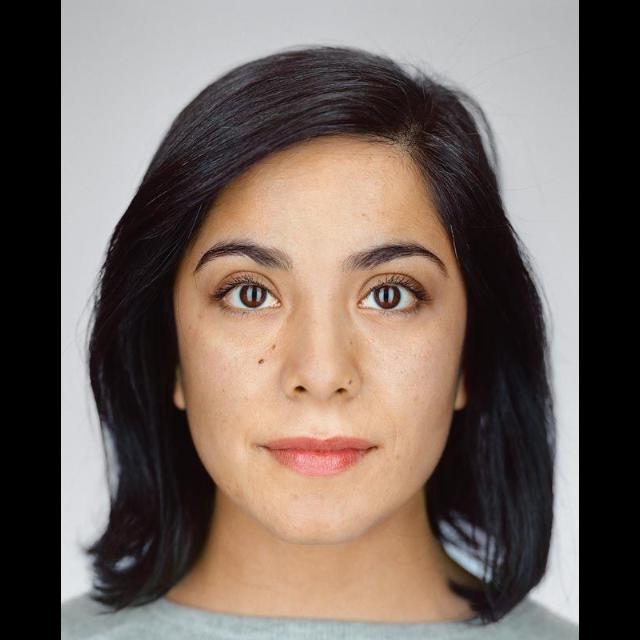
Portrait style: Real Portrait